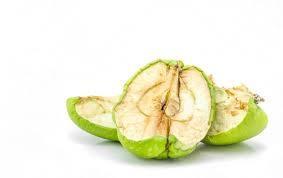
Label: apples